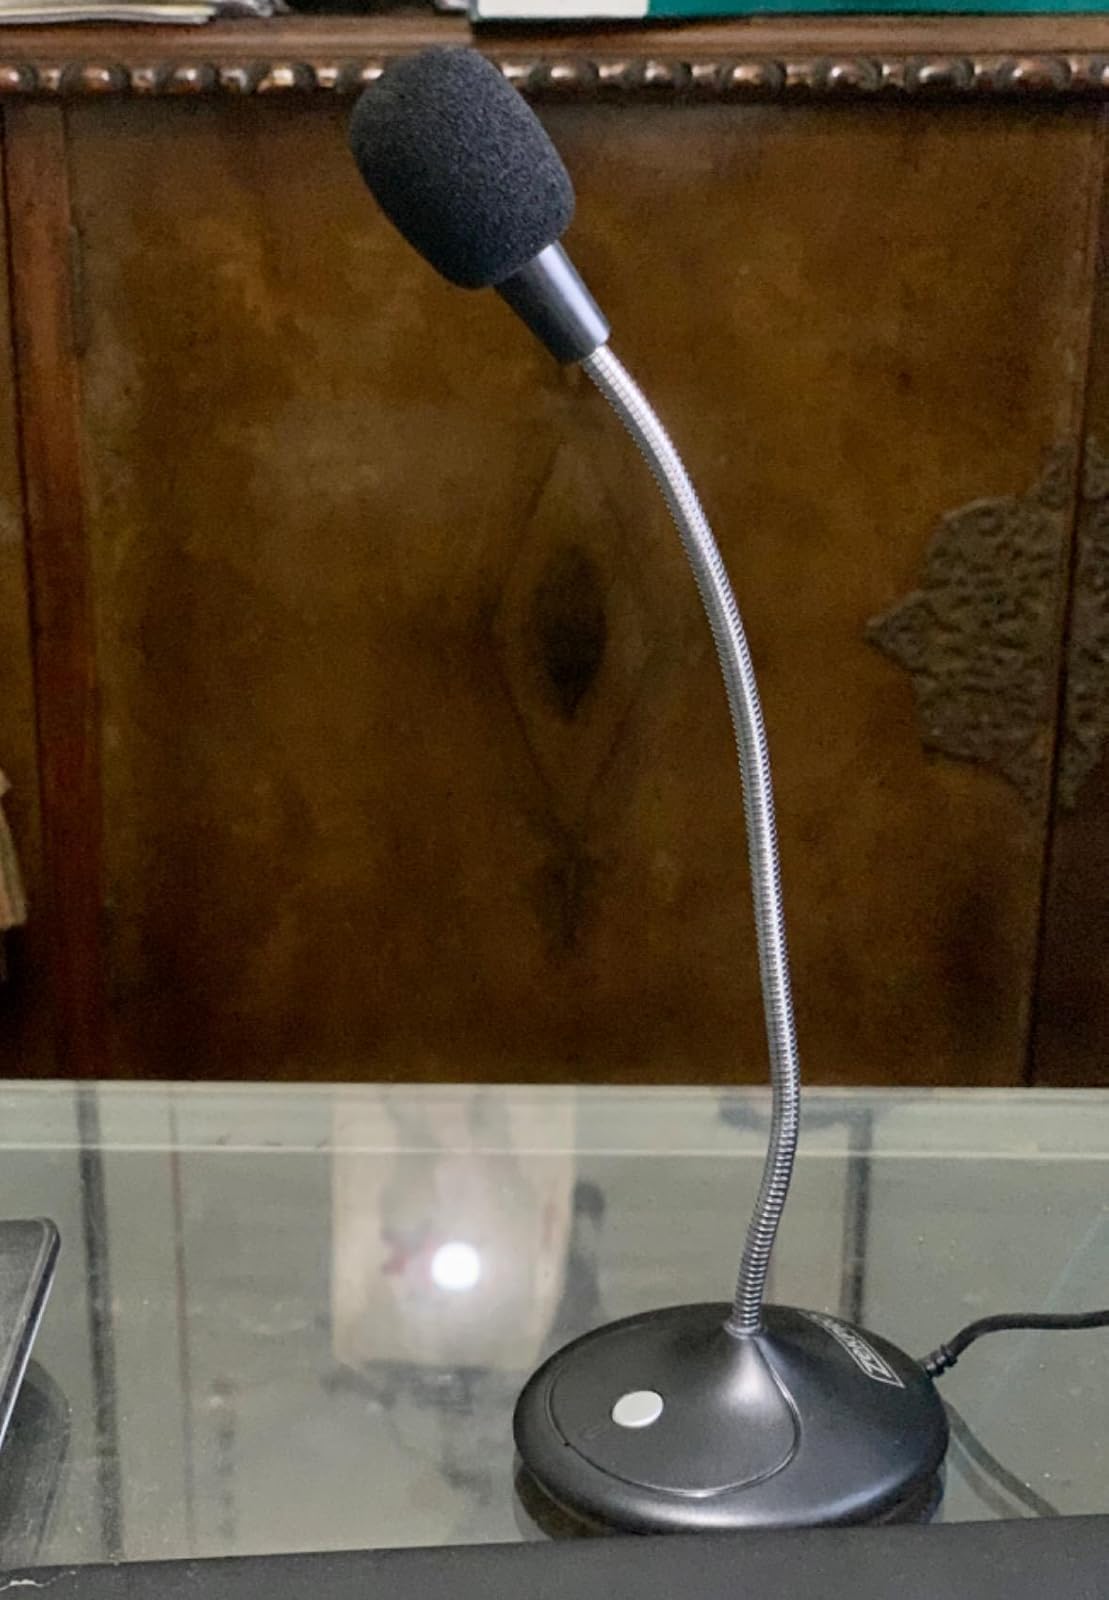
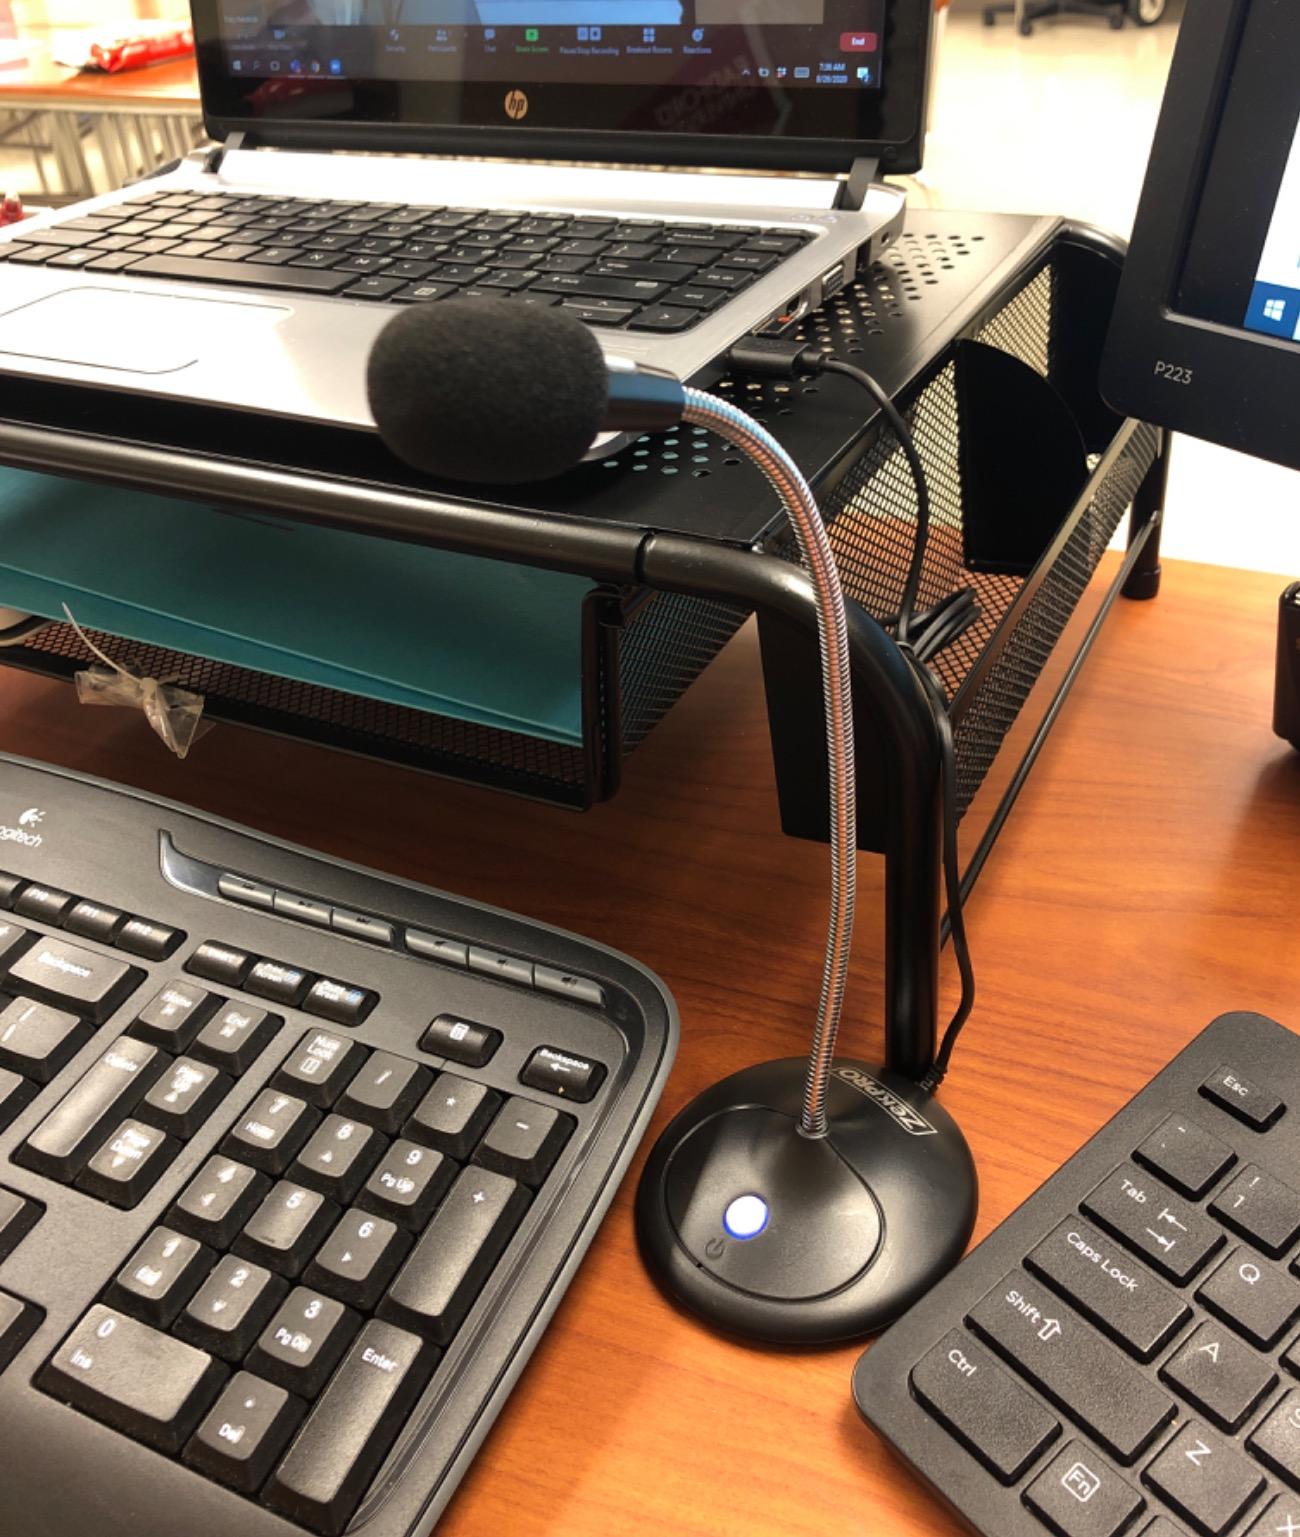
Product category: microphone
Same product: yes